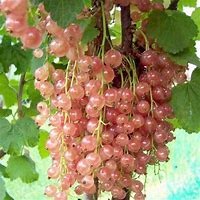
Label: redcurrant